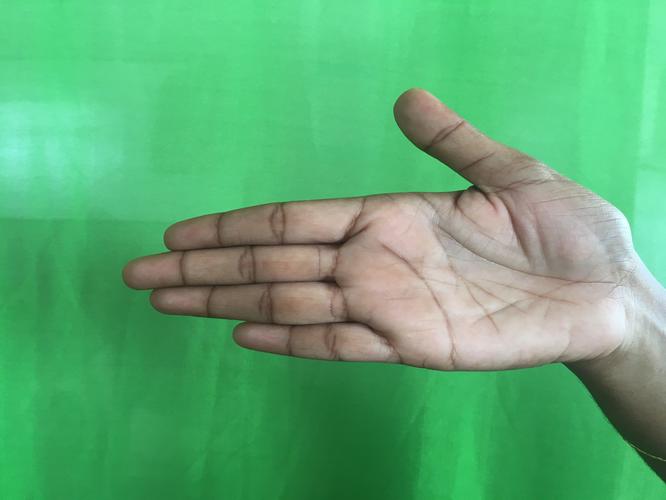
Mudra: Ardhachandran
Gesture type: single_hand